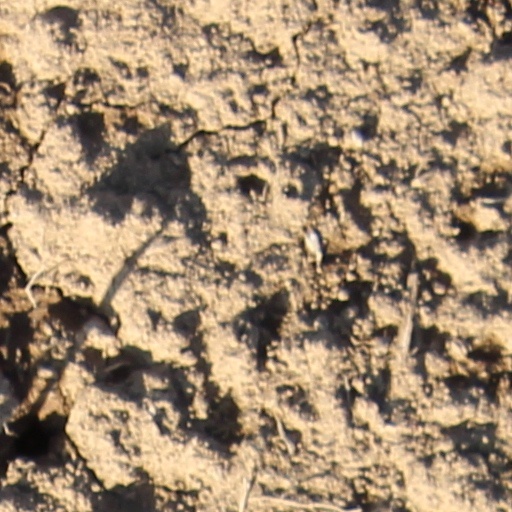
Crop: wheat